Peace Fountain

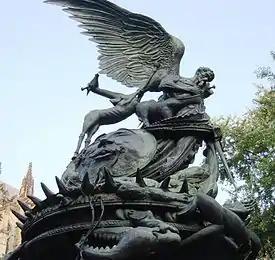
Closeup of the "Peace Fountain"

The Peace Fountain is a sculpture and fountain located next to the Cathedral of St. John the Divine in the Morningside Heights section of Manhattan in New York City. It was commissioned in 1985 by Greg Wyatt, sculptor-in-residence at the cathedral.